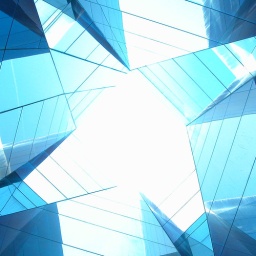
square sections of light overexposed in the roof o Herzog &amp;amp; de Meuron building in Barcelona Forum